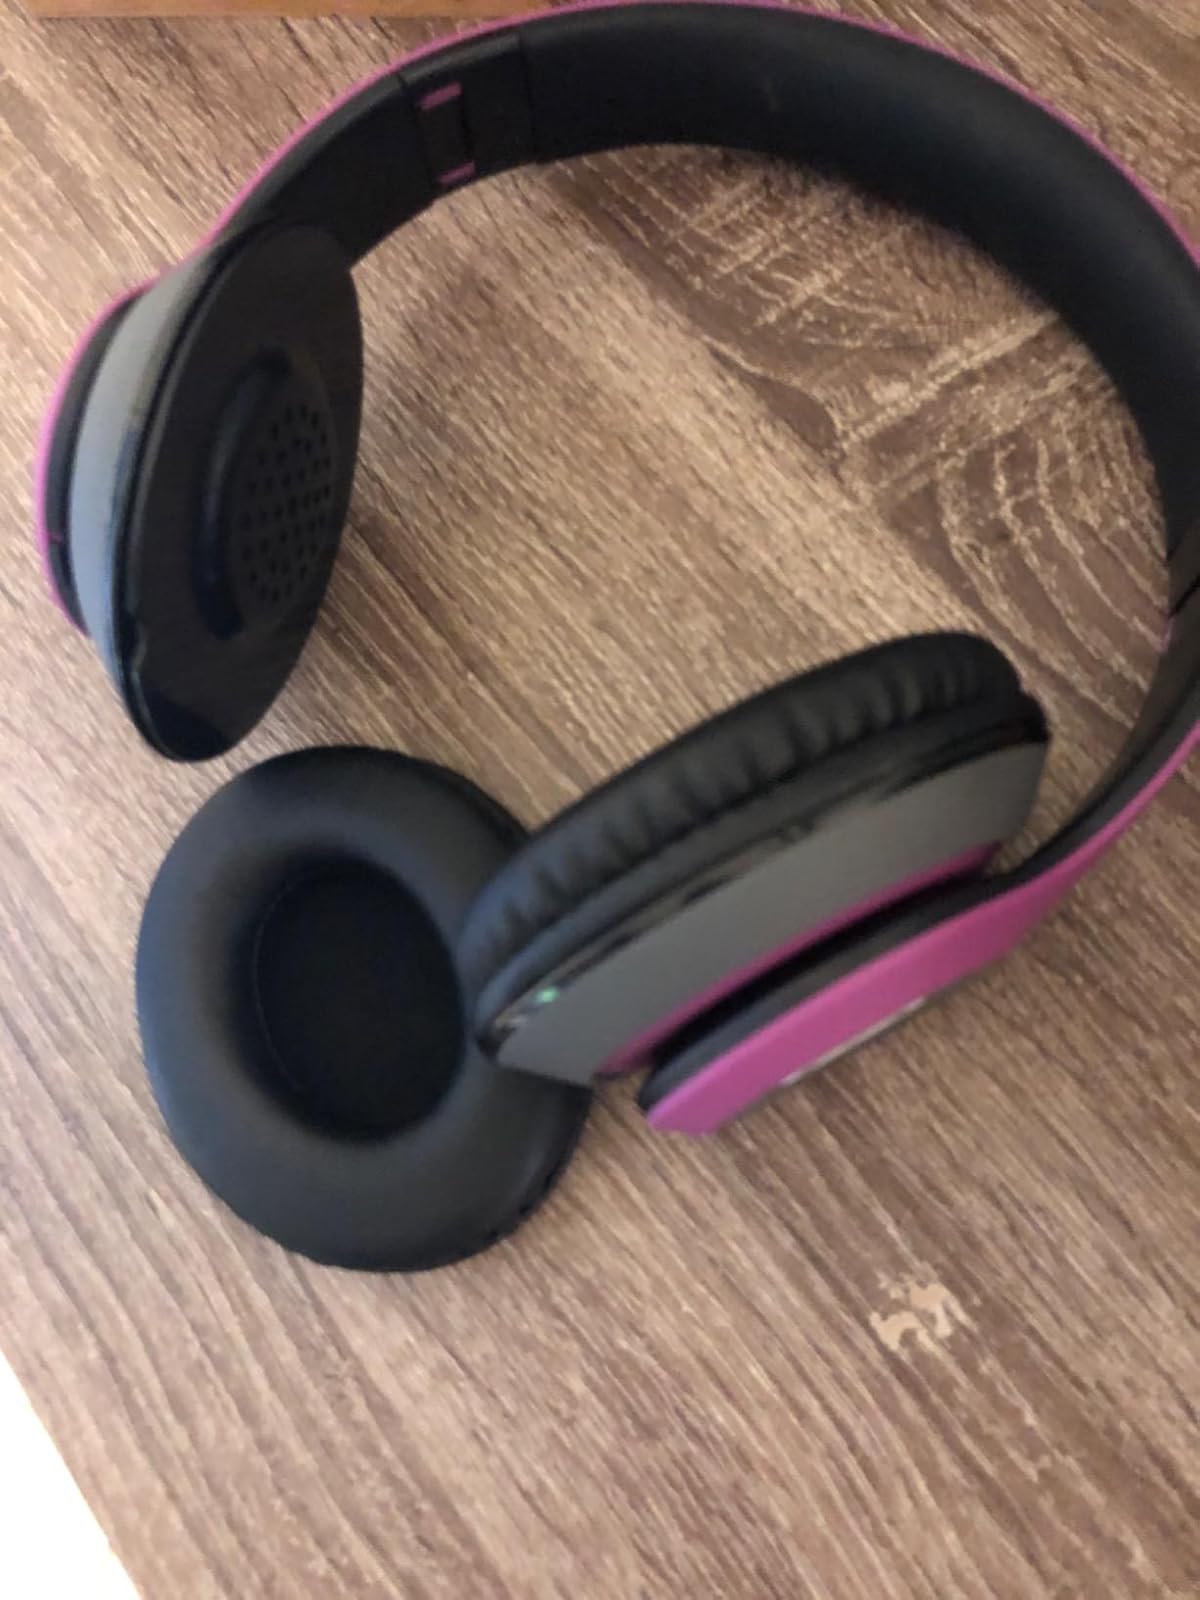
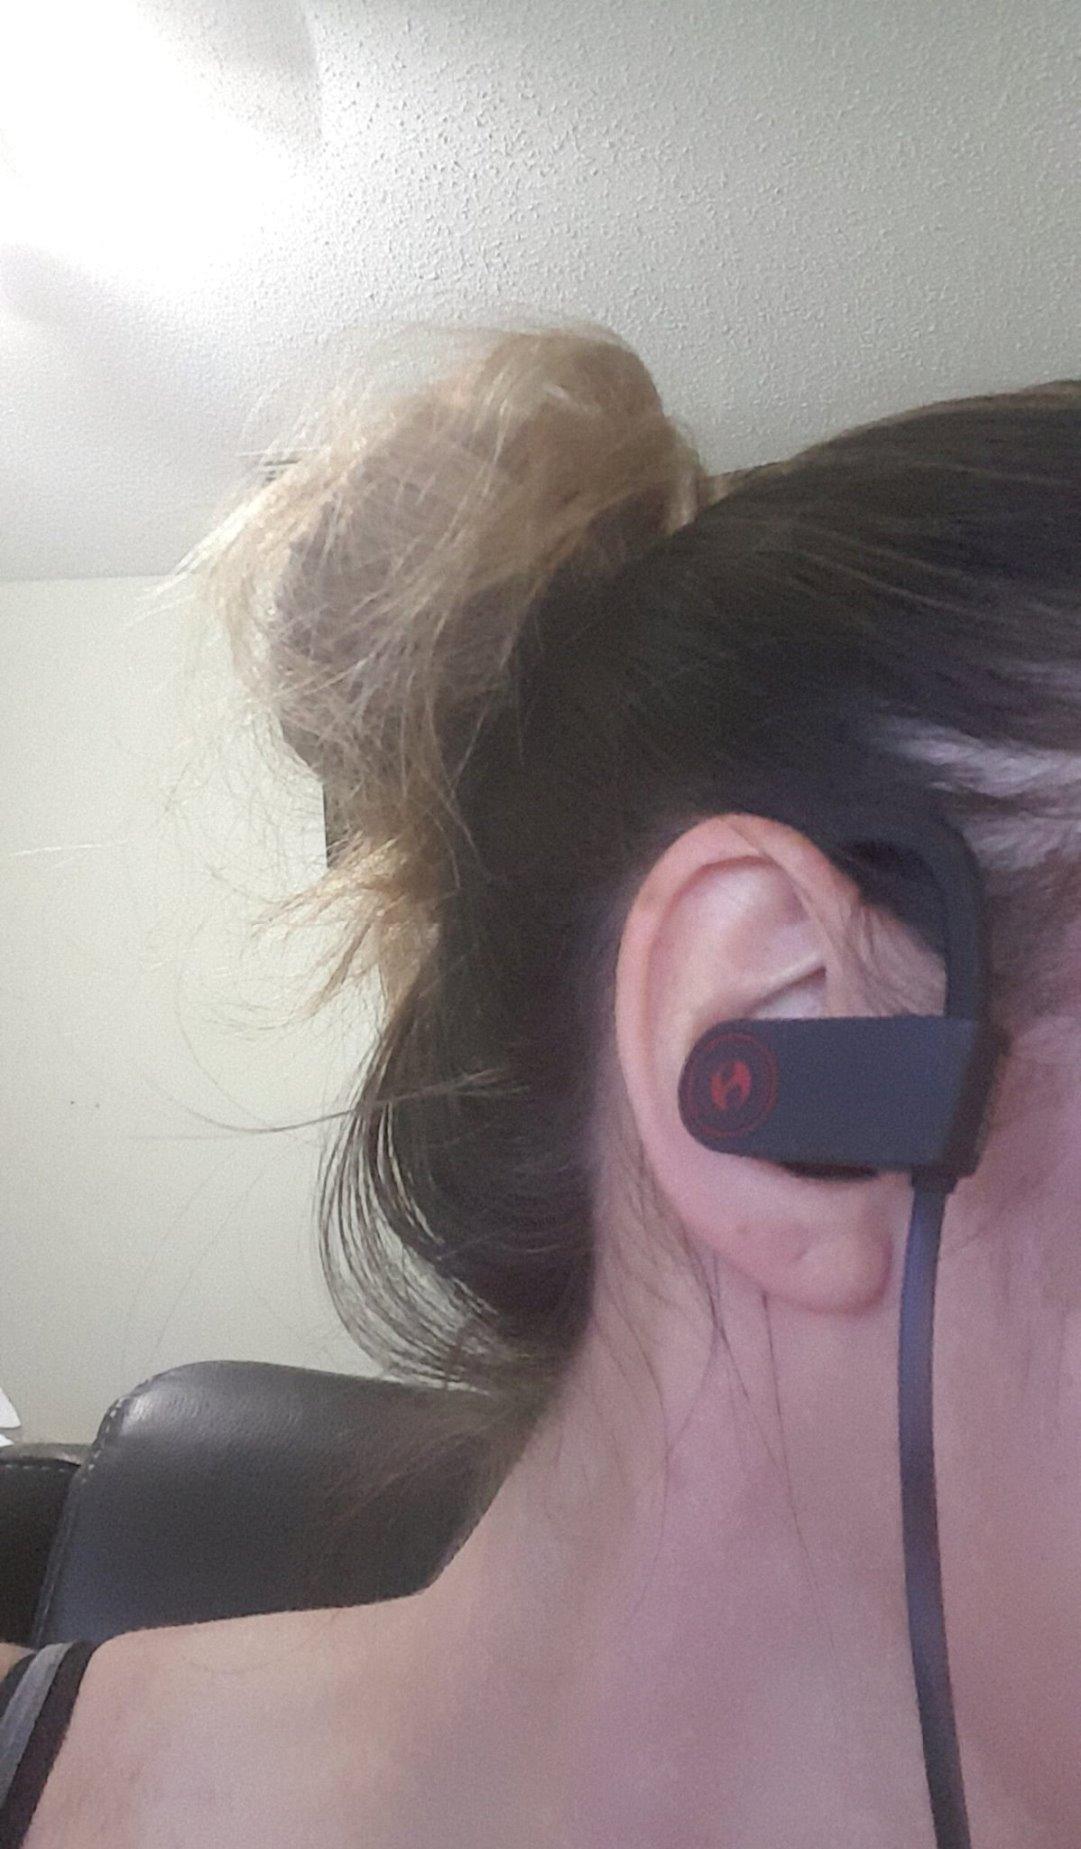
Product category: headphones
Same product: no